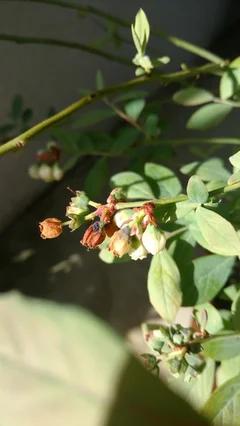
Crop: blueberry
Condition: botrytis_blight